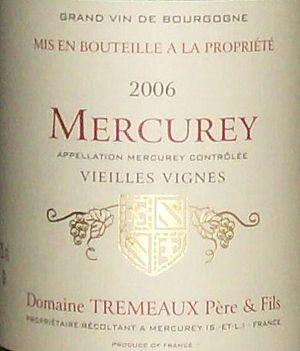
Etiquette de Mercurey
Le vin est une boisson alcoolisée obtenue par la fermentation du raisin, fruit de la vigne viticole.
Le mercurey est un vin d'appellation d'origine contrôlée (AOC) de la Bourgogne viticole. Son vignoble est situé en Saône-et-Loire, à douze kilomètres au nord-ouest de Chalon-sur-Saône et à sept kilomètres de Givry. Cette AOC s'étend sur les communes de Mercurey et de Saint-Martin-sous-Montaigu.
Le terme Vin de qualité produit dans une région déterminée a désigné, entre 1970 et 2009, certains vins produits sur le territoire de l'Union européenne. L'Europe divisait, pendant cette période, les vins en deux catégories : les « VQPRD » et les « Vins de table ».